List of awards and nominations received by Vicky Kaushal

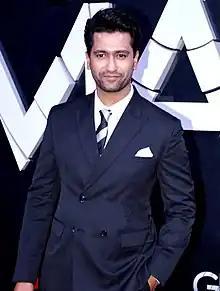
Kaushal at the premiere of "The Gray Man" in 2022

Vicky Kaushal is an Indian actor who appears in Hindi films. He has appeared in "Forbes India" Celebrity 100 list of 2019. Kaushal is the recipient of 28 accolades into his credit. He won three IIFA Awards one Best Debut Actor for "Masaan" (2016), Best Supporting Actor for "Sanju" (2019) and Best Actor for "Sardar Udham" (2022). He received the Best Actor at the 66th National Film Awards for "". Kaushal won the Filmfare Award for Best Supporting Actor for "Sanju" and Best Actor (Critics) for "Sardar Udham".